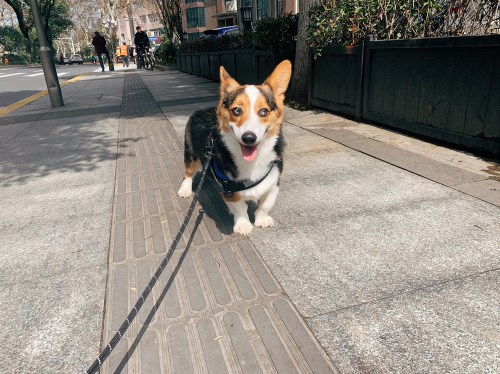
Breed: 2909-n000116-Cardigan